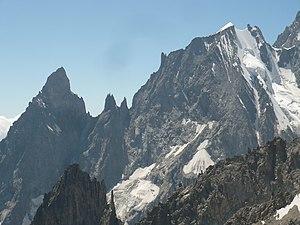
L'aiguille Noire de Peuterey est un sommet de la partie italienne du massif du Mont-Blanc. Elle culmine à 3 773 m d'altitude.
L'aiguille Blanche de Peuterey est un sommet de la partie italienne du massif du Mont-Blanc. Elle culmine à 4 112 m d'altitude.